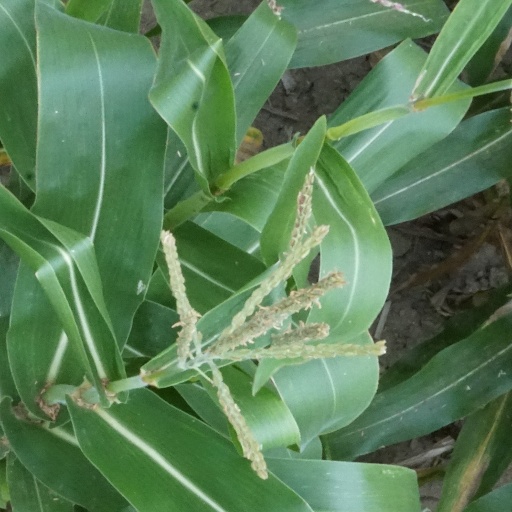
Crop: maize; corn